National Park Service uniforms

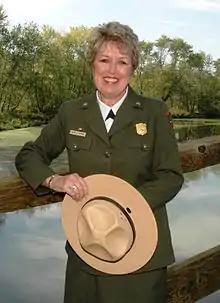

The United States National Park Service, often referred to as the USNPS or NPS, is run by the United States Department of Interior and is charged with protecting, preserving, and interpreting the nation's national parks. While the first national park, Yellowstone, was created in 1872, the National Park Service has only existed since 1916. There was no unifying dress for park officials until the United States Army Cavalry took over the protection of the parks in 1886. For nearly a century since it was officially established, the USNPS underwent several major uniform changes, although several items, such as the distinctive campaign hat, are carry-overs from the early days. Eventually, the uniform became the gray shirt and green trousers that can be seen on NPS Rangers today.